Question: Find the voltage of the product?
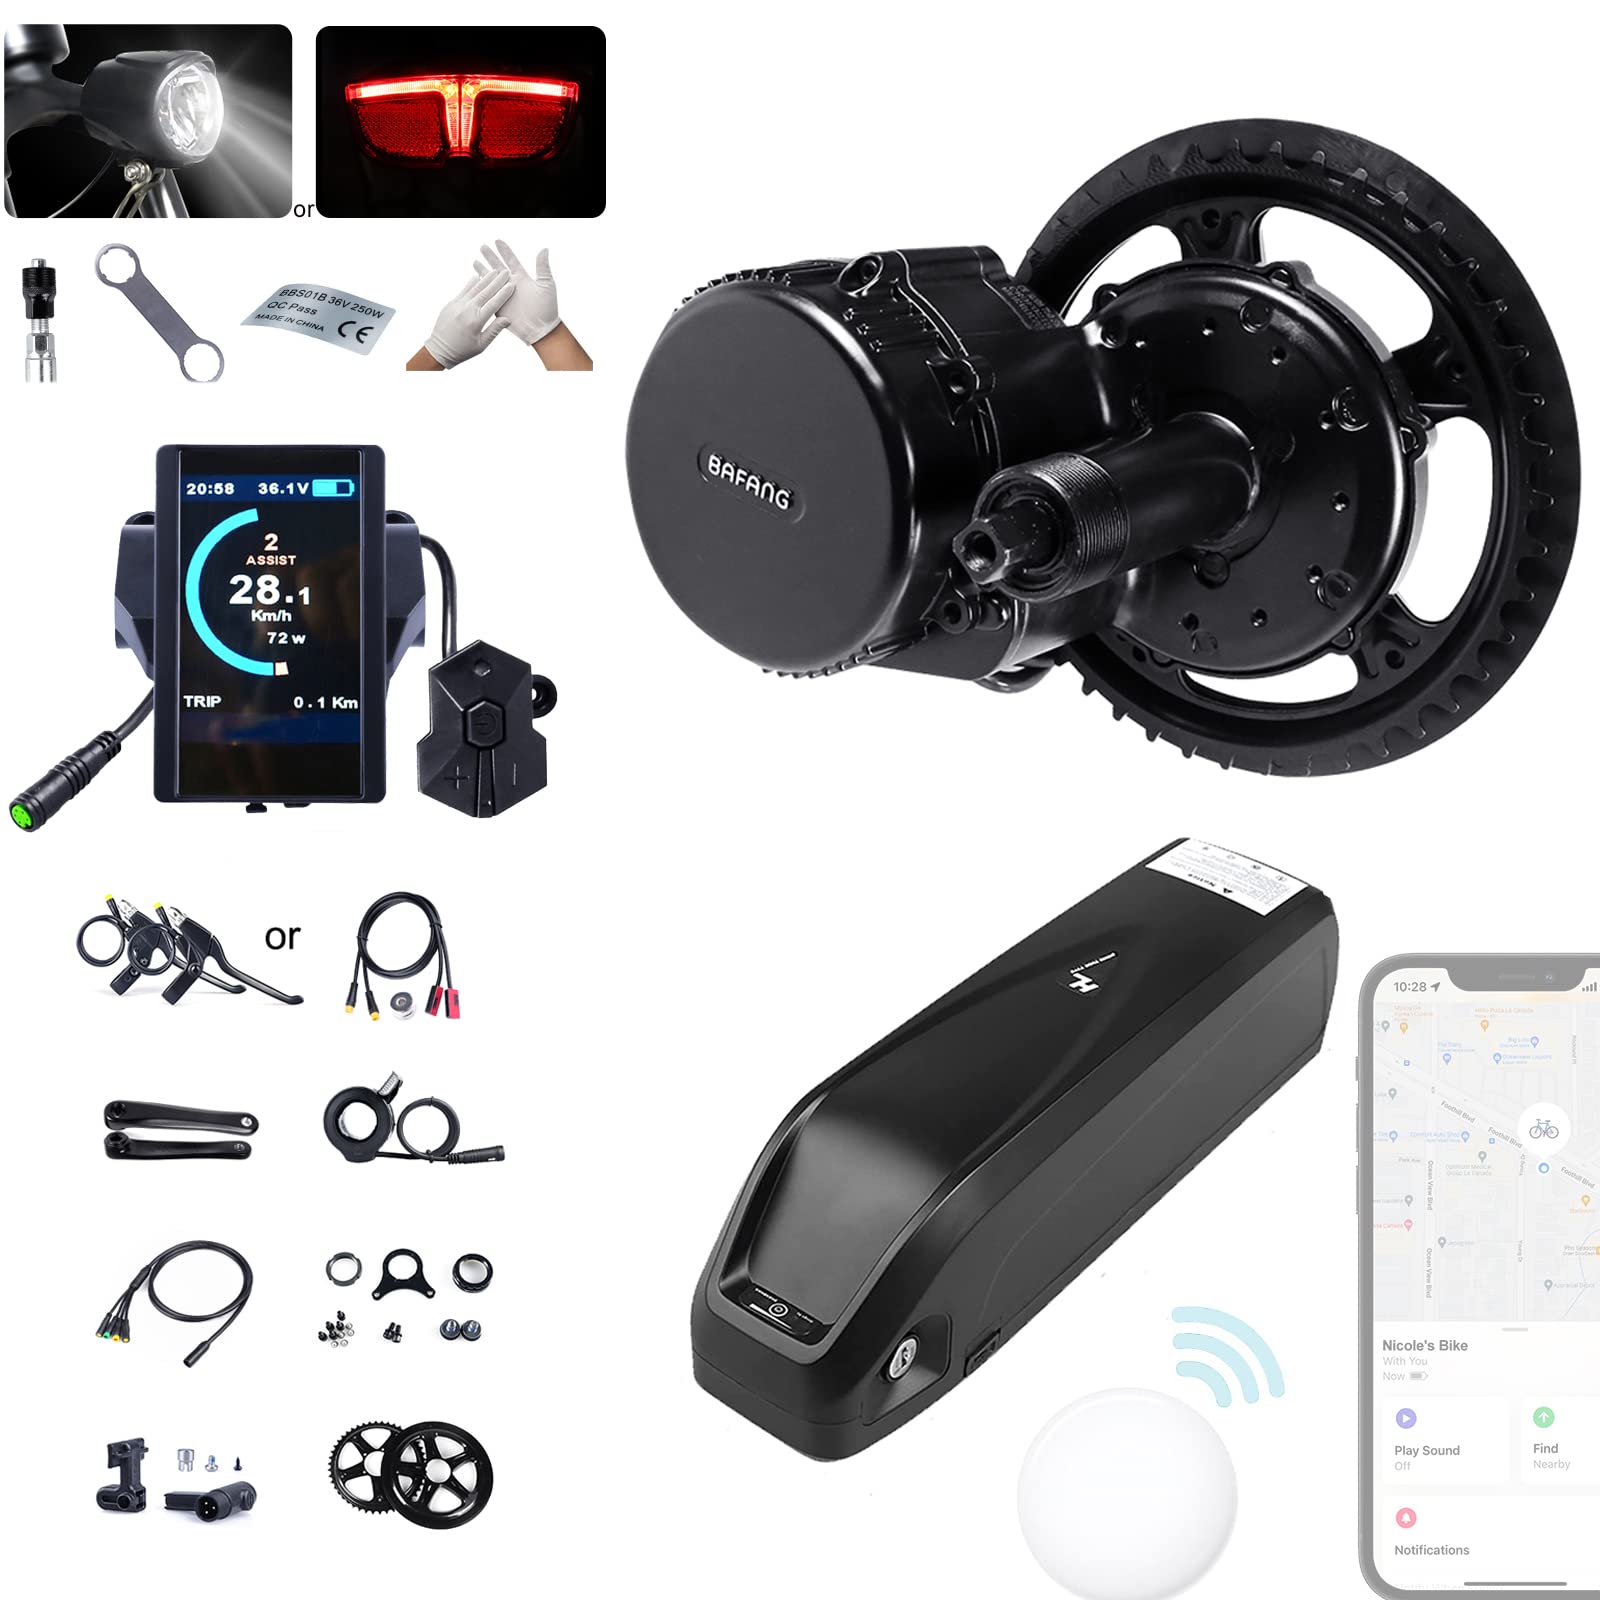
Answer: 36.0 volt